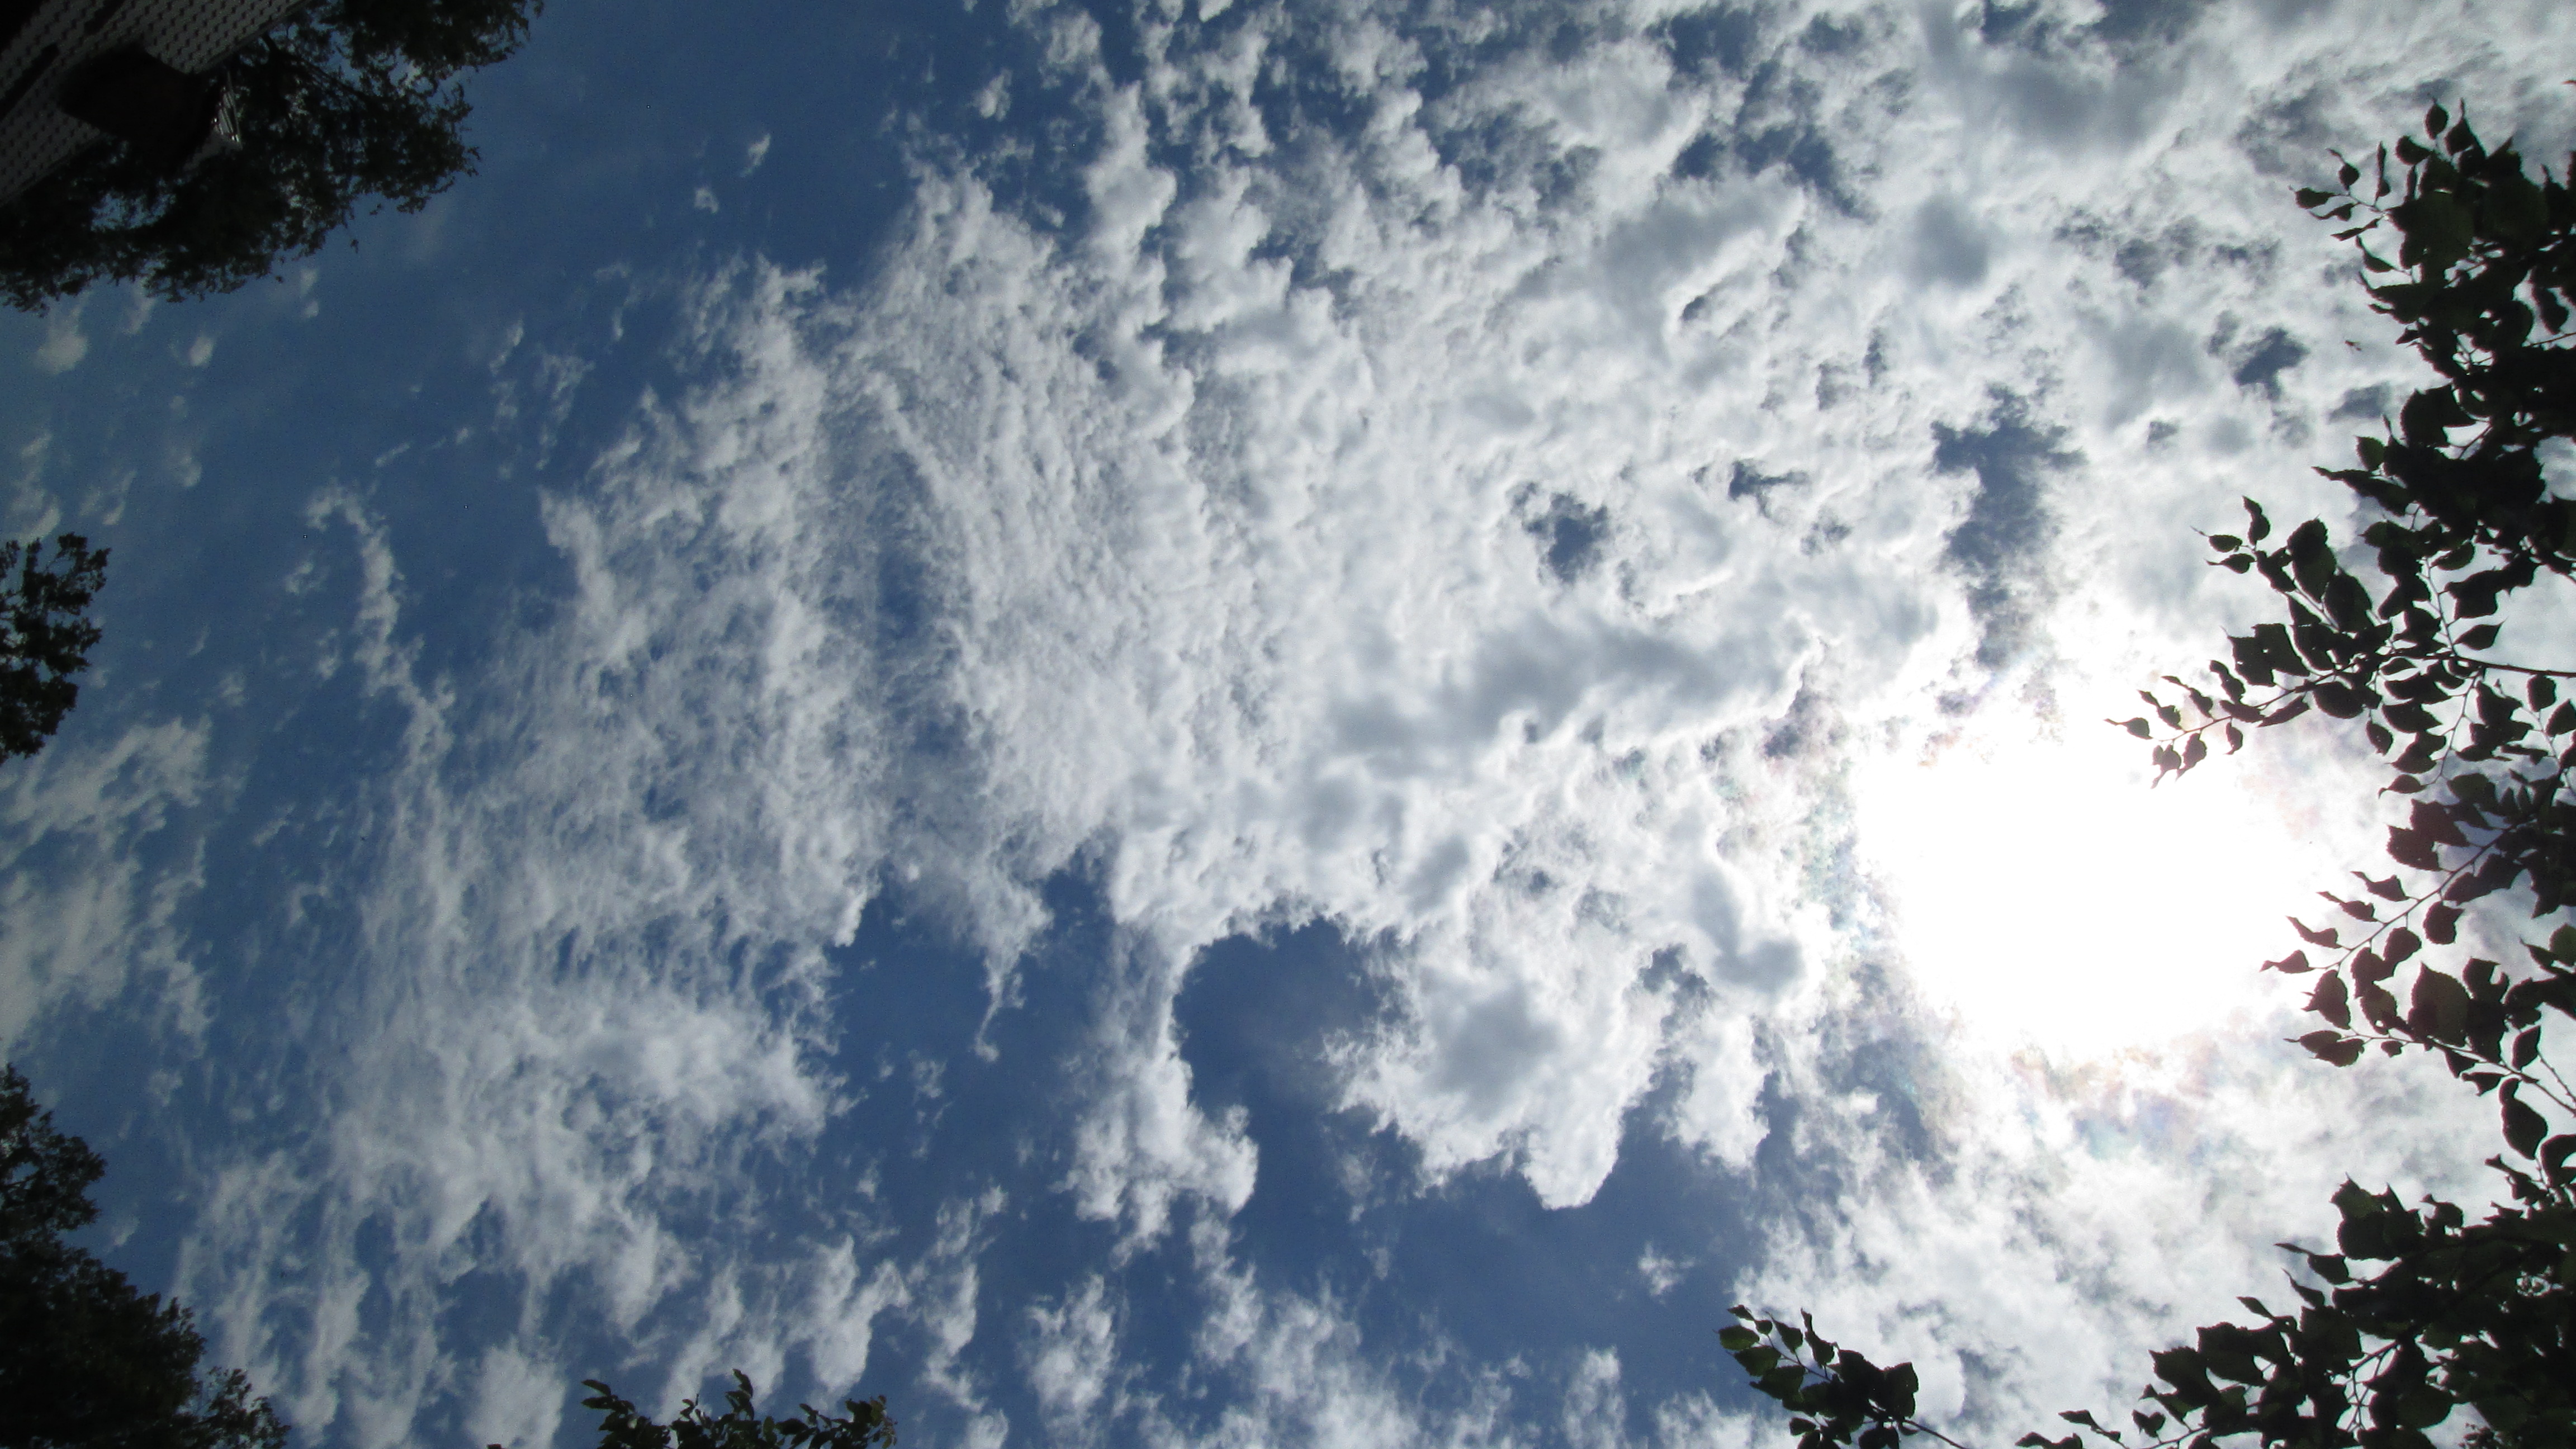
sky, story, free, artistic, card, background, website, style, nature, ecology, retro, cloud, daytime, blue, atmosphere, cumulus, atmospheric phenomenon, tree, meteorological phenomenon, sunlight, water, reflection, geological phenomenon, world, photography, space, landscape, plant, winter